Itzik Galili

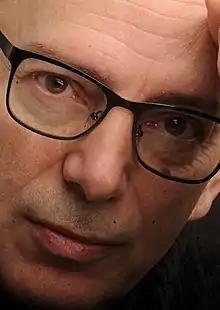
Itzik Galili (2015)

Itzik Galili (born 1961 in Tel Aviv) is an Israeli choreographer.